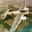
Label: airplane